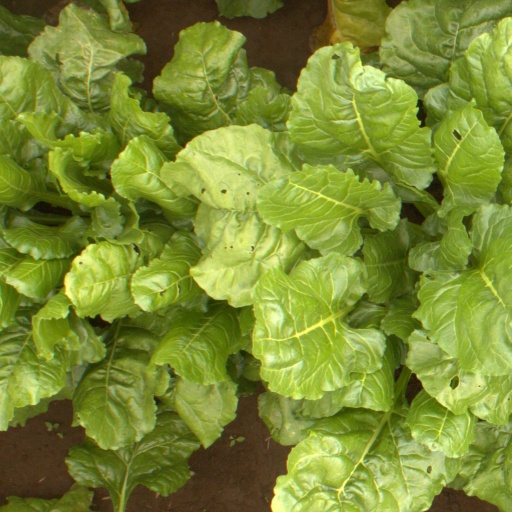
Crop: sugar beet